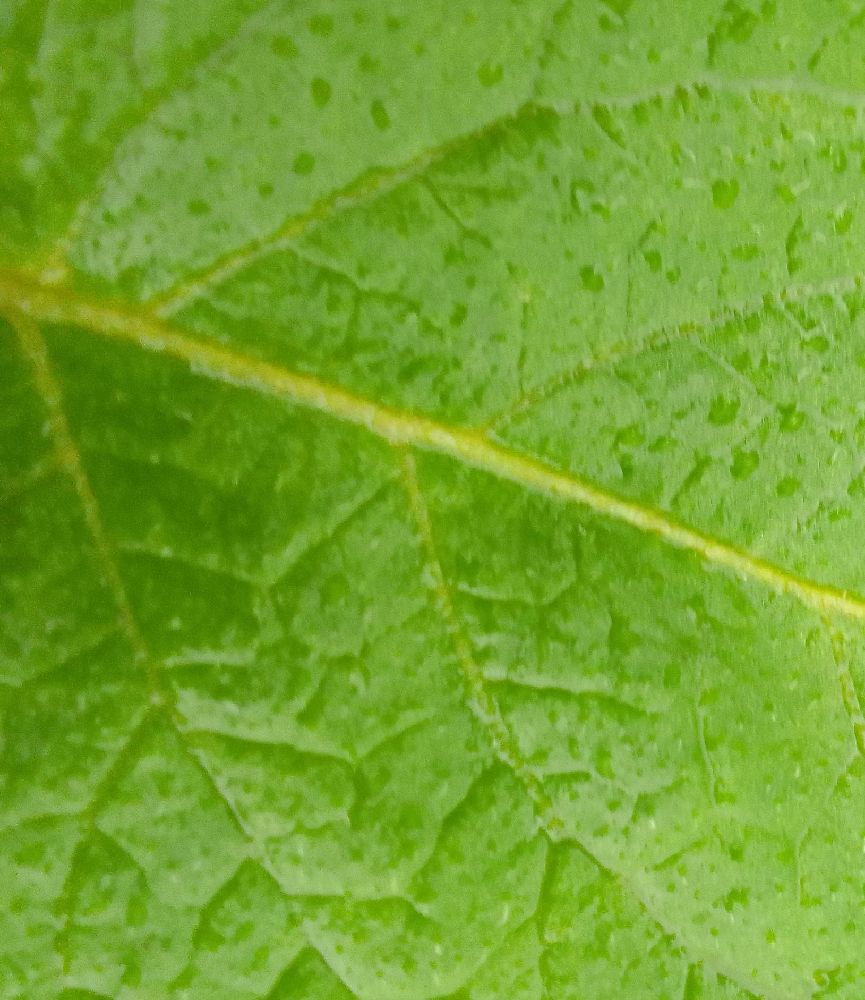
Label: Healthy